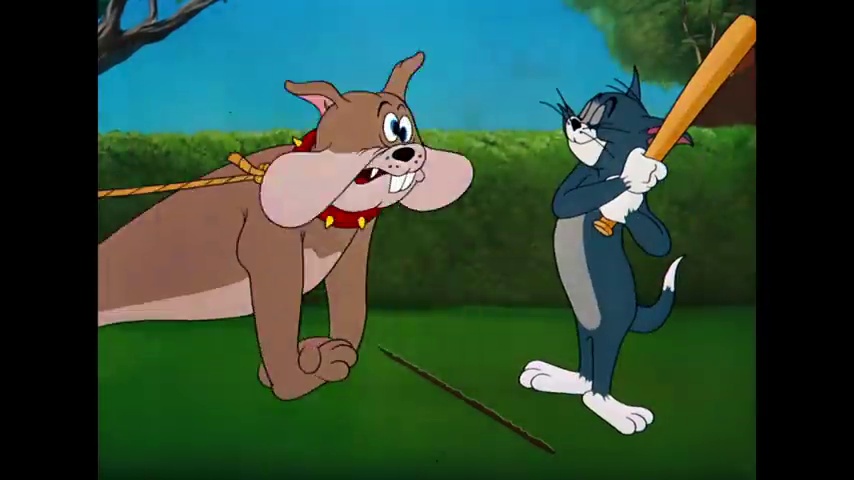
Portrait style: Cartoon Portrait